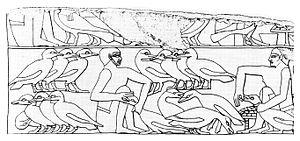
Oie domestique est un nom vernaculaire, ambigu en français, désignant des oiseaux palmipèdes domestiqués à partir d'au moins deux espèces d'oies sauvages : l'Oie cendrée, l'Oie cygnoïde et leurs hybrides qui sont fertiles. Le mâle de l'oie domestique est nommé jars. L'élevage des oies domestiques est en progression : ces volailles sont appréciées tant pour leur chair que pour la production de plumes. D'une manière plus marginale, les oies sont élevées pour fournir des œufs, et même pour faire du gardiennage et pour désherber les cultures.
Le gavage des oies et des canards est une technique d'élevage qui consiste à engraisser des animaux par une alimentation calorique et surabondante. Pratiquée depuis l'Égypte ancienne, elle est encore utilisée de nos jours dans le but de produire du magret, du confit et du foie gras.
Le foie gras est une spécialité culinaire à base de foie gras frais issu de l'élevage et de l'engraissement par gavage des oies et des canards.